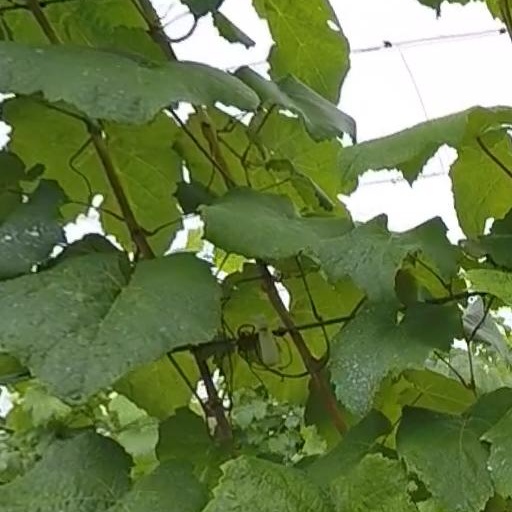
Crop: grape